Shivaji

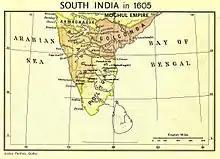
Map of Southern India

Shahaji was released in 1649, after the capture of Jinji secured Adilshah's position in Karnataka. During 1649–1655, Shivaji paused in his conquests and quietly consolidated his gains. Following his father's release, Shivaji resumed raiding, and in 1656, under controversial circumstances, killed Chandrarao More, a fellow Maratha feudatory of Bijapur, and seized the valley of Javali, near the present-day hill station of Mahabaleshwar. The conquest of Javali allowed Shivaji to extend his raids into south and southwest Maharashtra. In addition to the Bhonsle and the More families, many others—including Sawant of Sawantwadi, Ghorpade of Mudhol, Nimbalkar of Phaltan, Shirke, Gharge of Nimsod, Mane, and Mohite—also served Adilshahi of Bijapur, many with Deshmukhi rights. Shivaji adopted different strategies to subdue these powerful families, such as forming marital alliances, dealing directly with village Patils to bypass the Deshmukhs, or subduing them by force. Shahaji in his later years had an ambivalent attitude toward his son, and disavowed his rebellious activities. He told the Bijapuris to do whatever they wanted with Shivaji. Shahaji died around 1664–1665 in a hunting accident.